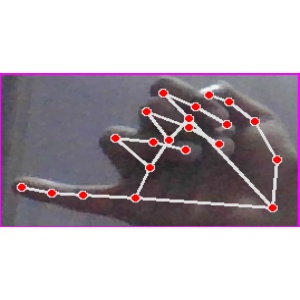
अक्षर: च